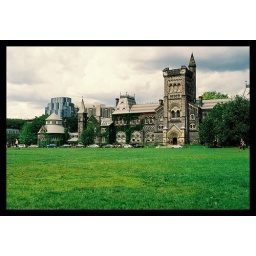
The castle against a cloud